Urushiyama, Nan'yō, Yamagata

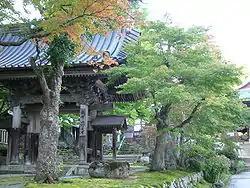
Chinzo Temple in Urushiyama

The town is the site of the Yuzuru no Sato Museum, which has an animation of Urushiyama's famous crane story, and an exhibition related to silk production, a major industry in the area until World War II. The museum also serves as a venue for traditional Japanese storytelling.